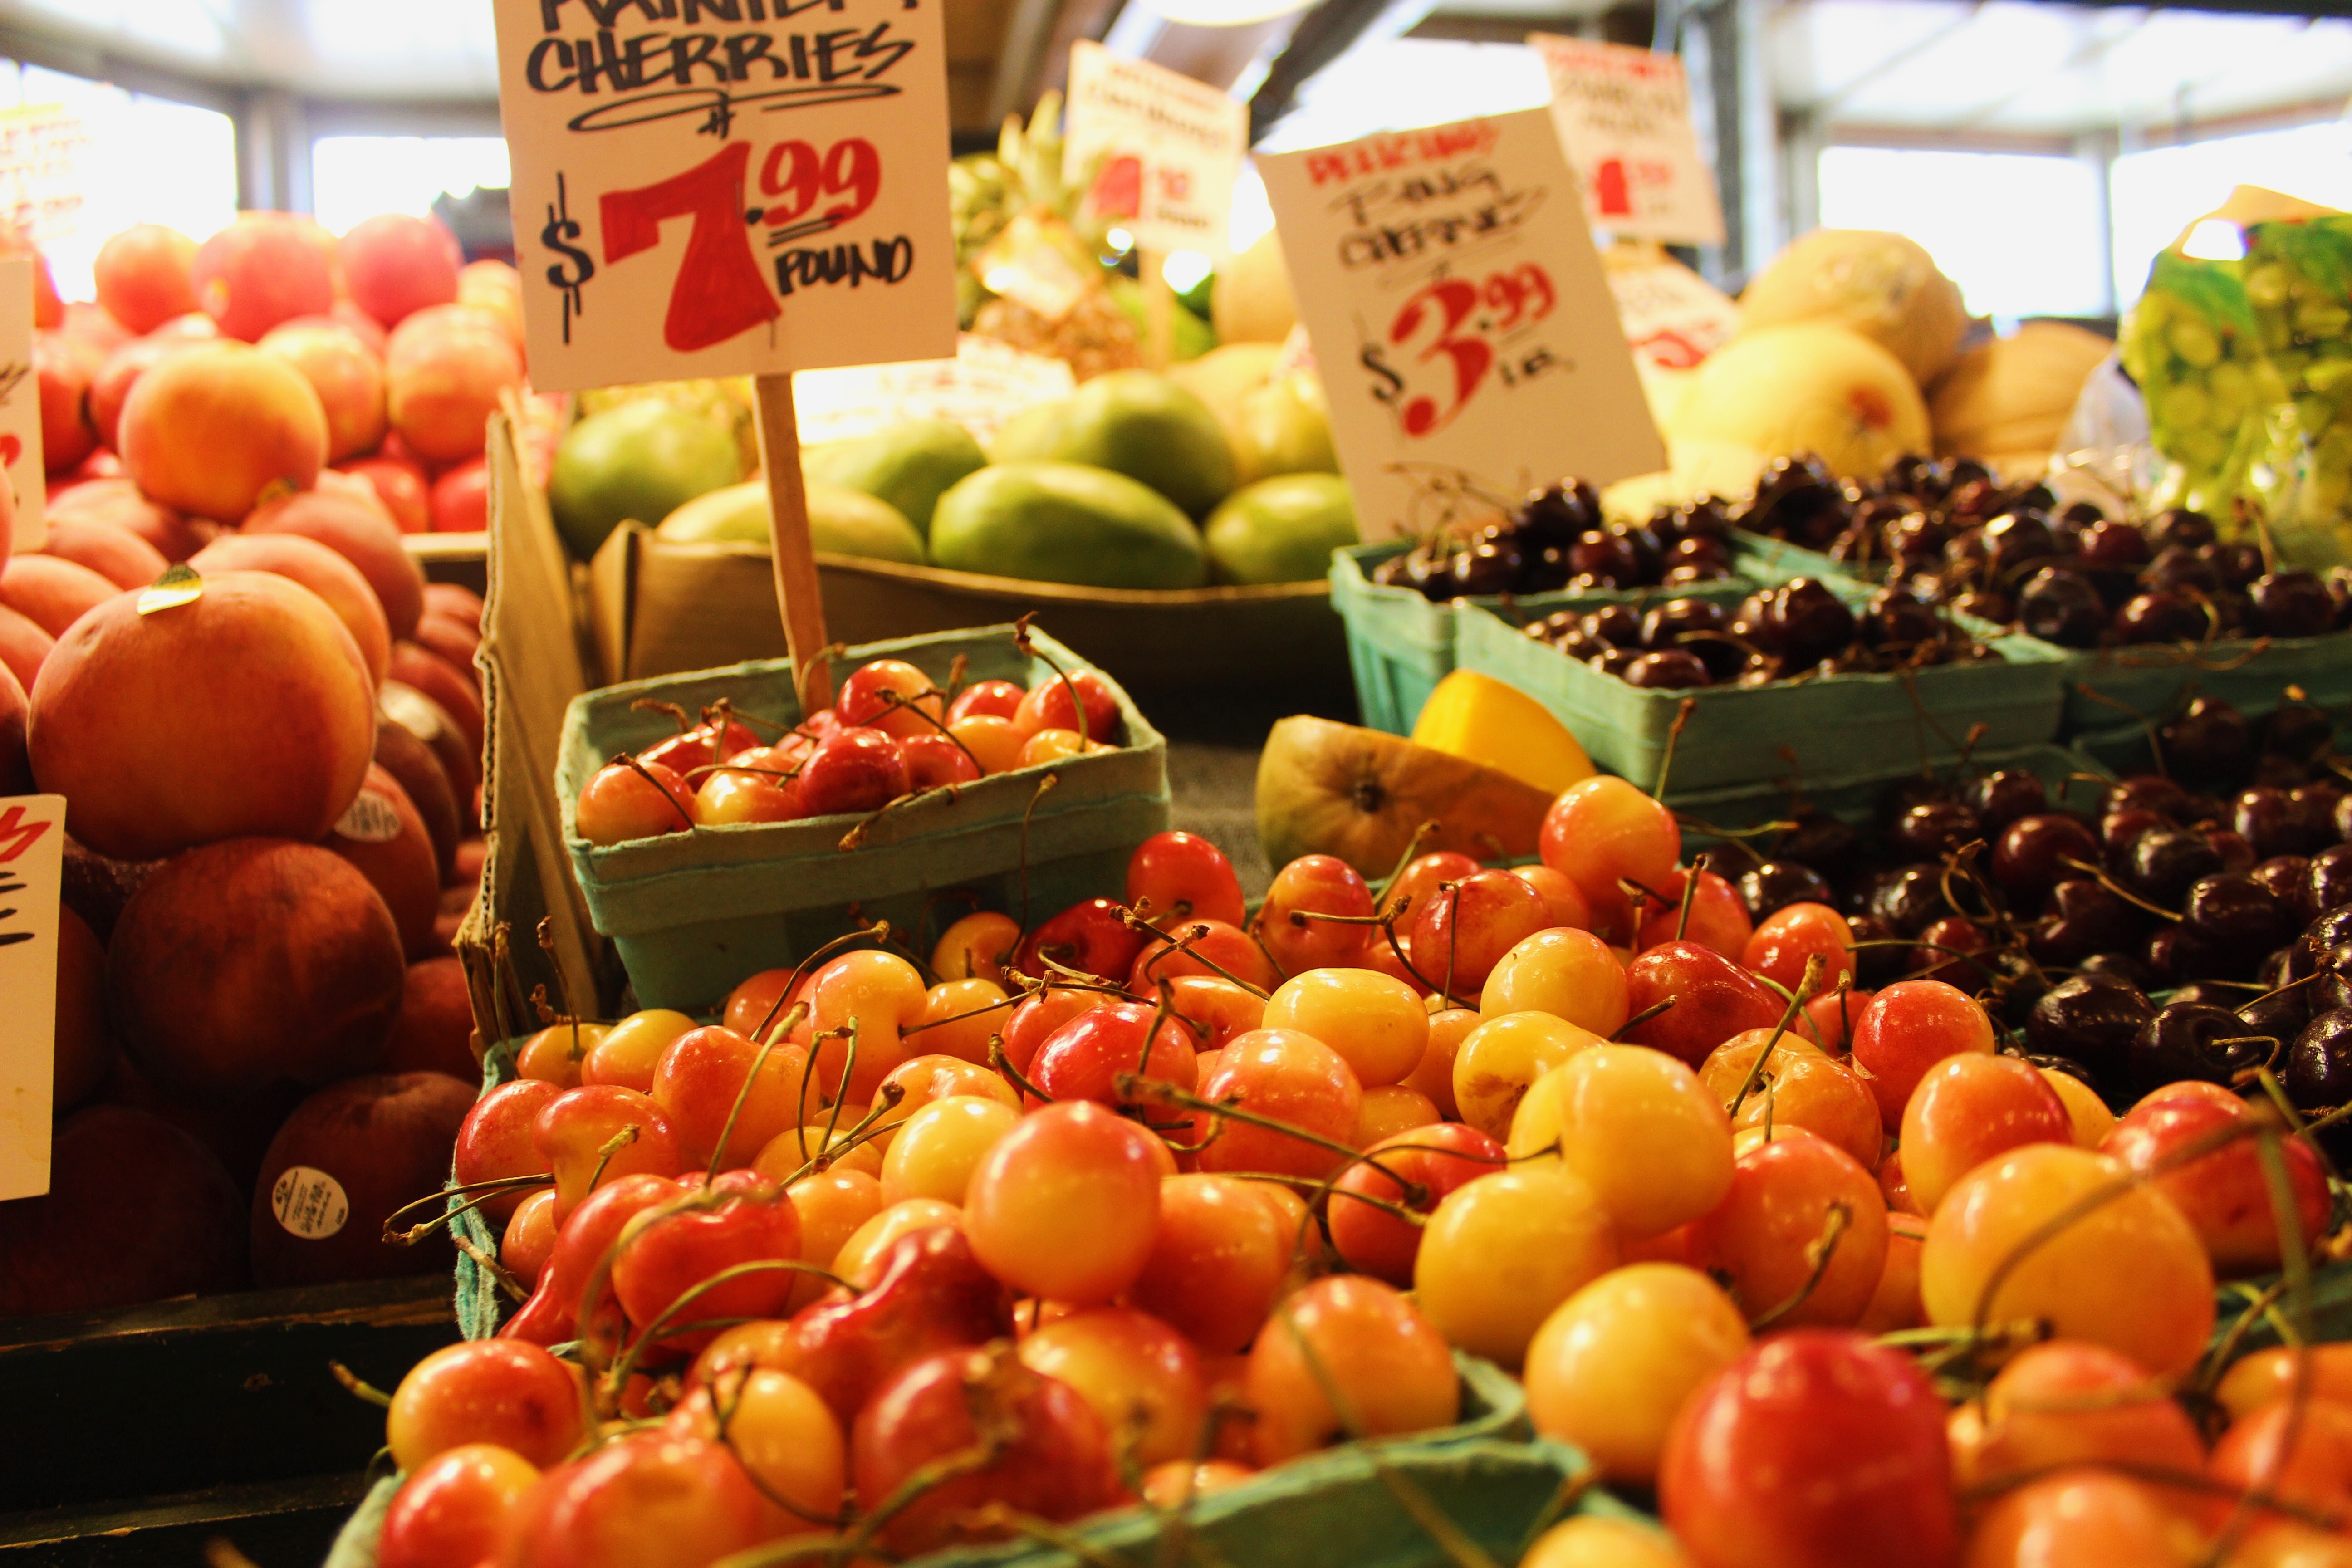
plant, fruit, city, dish, meal, food, produce, vegetable, market, marketplace, public space, grocery store, flowering plant, local food, human settlement, land plant, greengrocer, seafood boil